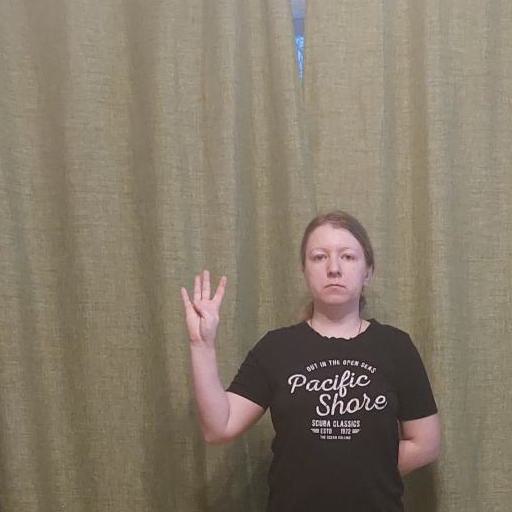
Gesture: four